Fort São Clemente

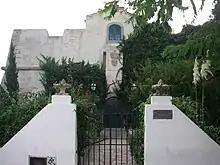
Façade and gateway to the fort

It consists of a coastal fortification, of the bastioned type, located on a rocky outcrop on the right bank of the mouth of the River Mira, in Vila Nova de Milfontes. It is located in a dominant over the village, which spreads out to the north and east. Next to the monument is "Praça da Barbacã" ("Barbican Square"), where a monument was erected to the first air crossing between Portugal and Macau, which departed from Vila Nova de Milfontes in 1924.